Some Desperate Glory (novel)

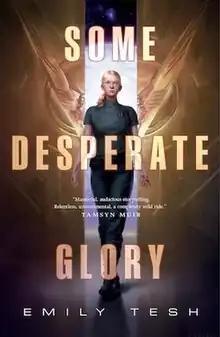

Some Desperate Glory is a 2023 science fiction novel by Emily Tesh. It is the author's first full-length novel, following her "Greenhollow Duology" series of novellas.